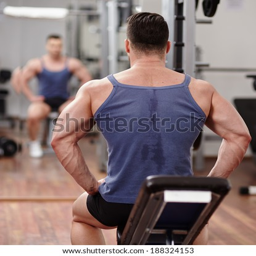
strong athletic man in gym looking at his reflection in the mirror and preparing for workout